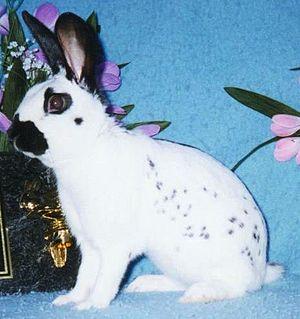
Le papillon anglais est une race de lapin domestique d'origine anglaise. Cette race de lapin présente la particularité d’avoir une robe tachetée, avec notamment une tache colorée en forme de papillon au niveau du nez d'où la race tire son nom.